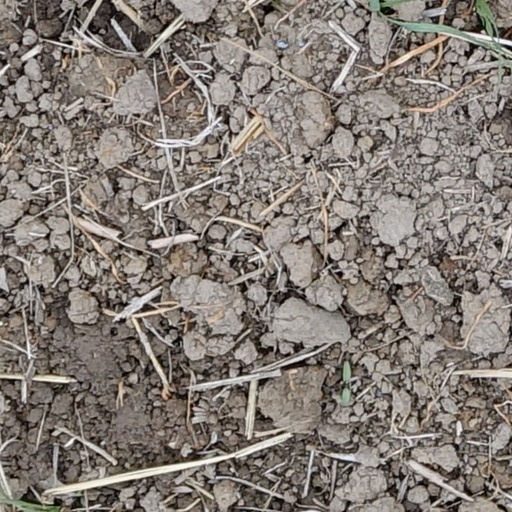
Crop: wheat